Jurgen Mattheij

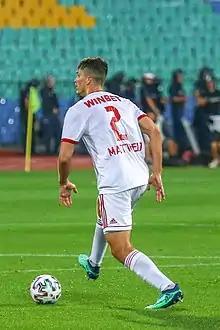
Mattheij in 2020

Jurgen Mattheij (born 1 April 1993) is a Dutch professional footballer who plays as a centre back for club Excelsior.